Eleven Males 2

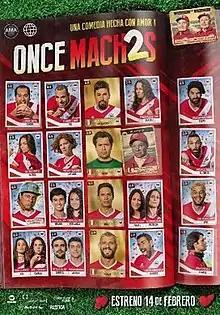
Theatrical release poster

Eleven Males 2 (Spanish: Once machos 2) is a 2019 Peruvian sports comedy film directed by Aldo Miyashiro and written by Miyashiro and Marco Paulo Melendez. It is a sequel to the 2017 Peruvian film "Eleven Males". It stars Aldo Miyashiro, Pietro Sibille, André Silva and Cristian Rivero. It premiered on February 14, 2019, in Peruvian theaters.